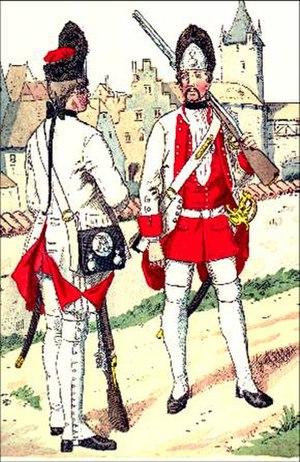
L'armée wurtembergeoise était l'armée du duché de Wurtemberg, devenu en 1806 le royaume de Wurtemberg, dans les cadres successifs du Saint-Empire, de la Confédération du Rhin, de la Confédération germanique et de l'Empire allemand. À partir de 1871, elle est intégrée à l'armée impériale allemande tout en conservant des institutions distinctes jusqu'à la Première Guerre mondiale.